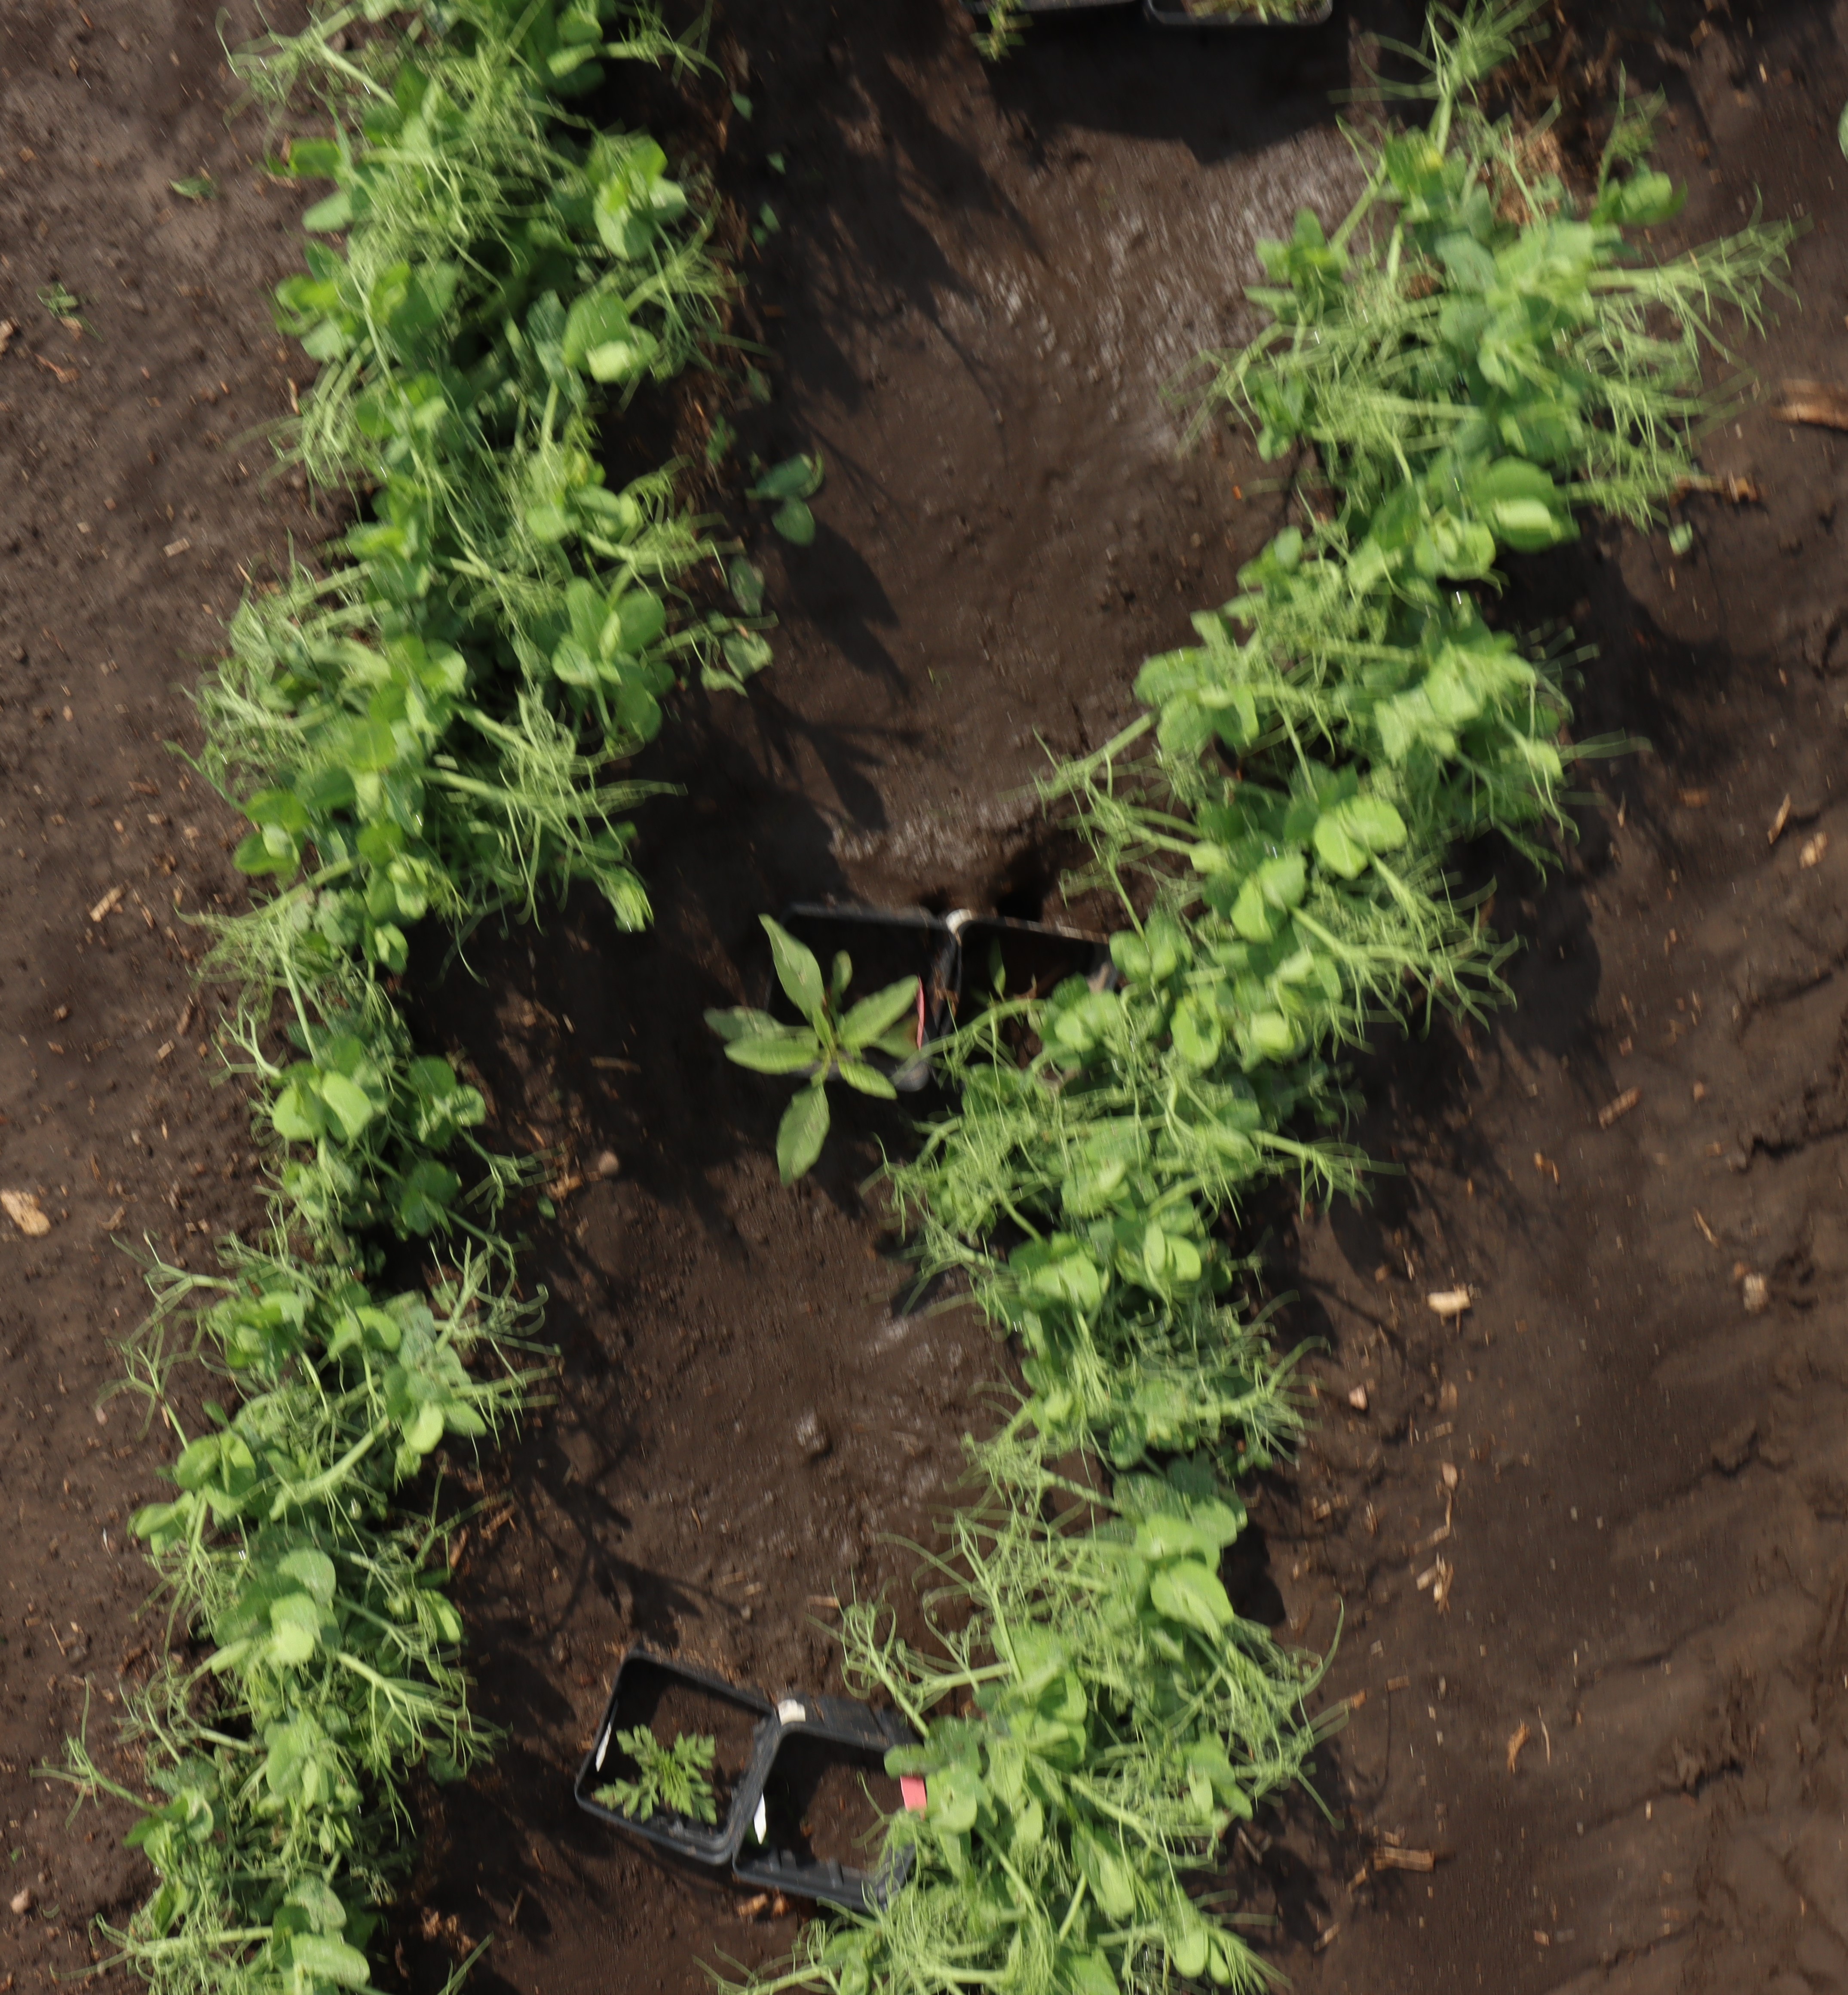
Crop: Field pea
Objects: Field Pea, Field Pea, Field Pea, Field Pea, Field Pea, Field Pea, Field Pea, Field Pea, Waterhemp, Ragweed